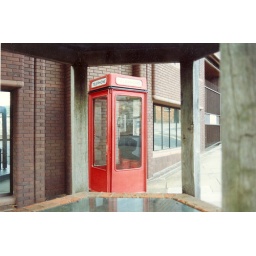
Long gone K8 telephone box in Windsor, Berkshire. There is now a K6 here.